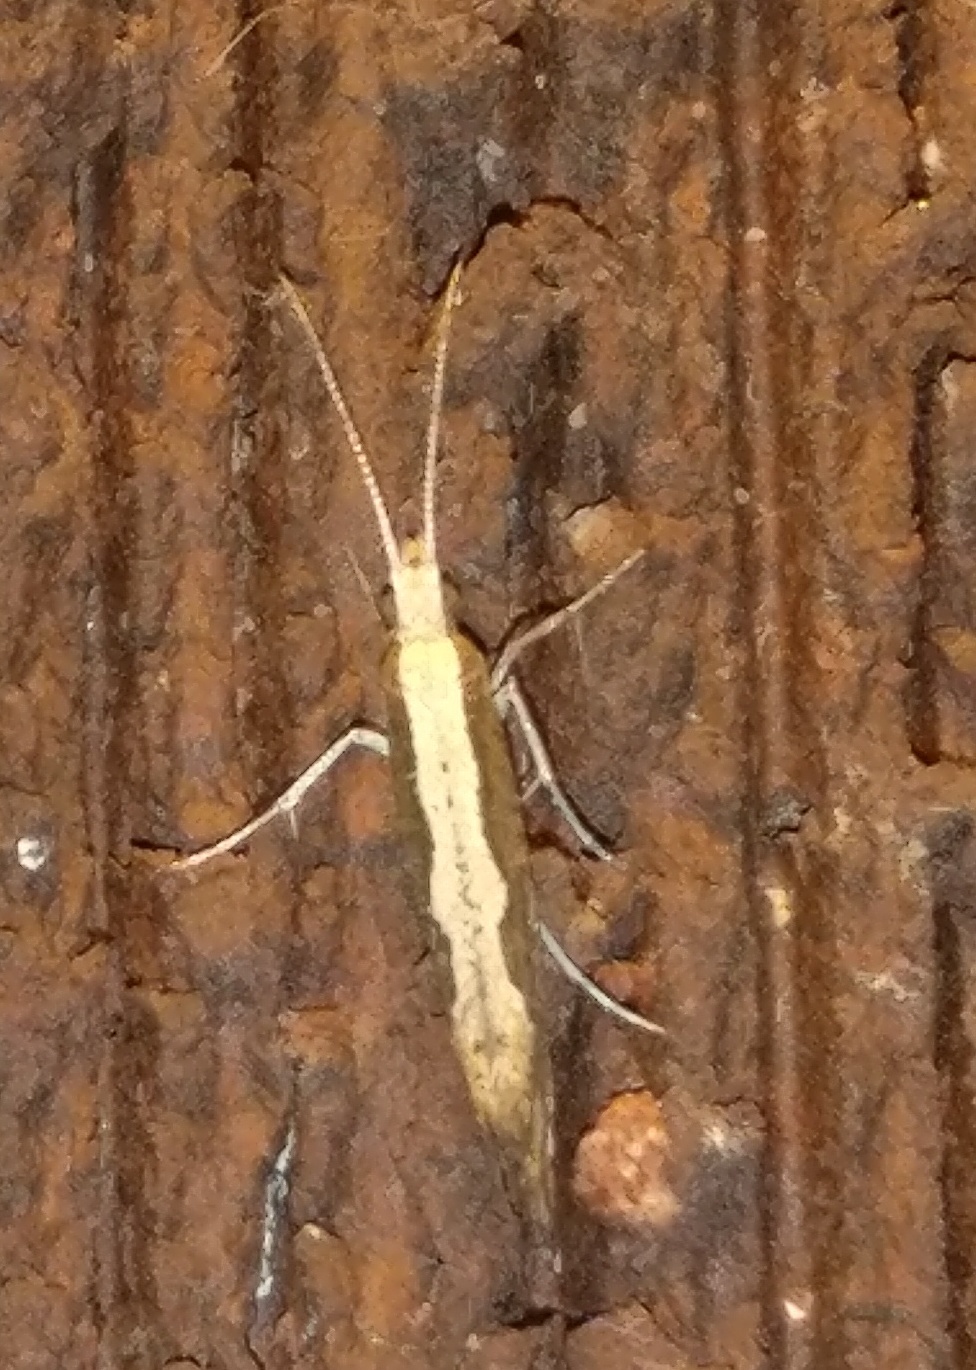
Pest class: diamondback_moth